Diane Guerrero

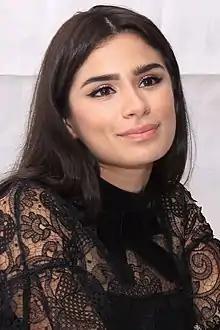
Guerrero at the 2016 Texas Book Festival.

In 2014, Guerrero was cast in a recurring role on The CW series "Jane the Virgin". In February 2015, Guerrero was cast as the female lead in CBS' television pilot for "Super Clyde", but the show was not picked up for series. In 2017, Guerrero was cast in a regular role for season 2 of "Superior Donuts". Guerrero has appeared in the films "Emoticon)", "Peter and John", and "Happy Yummy Chicken". In 2018, she appeared in the films "Beyond Control" and "The Godmother".